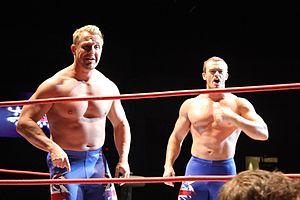
Nicholas Harry Aldis est un catcheur anglais connu pour son travail à la Total Nonstop Action Wrestling de 2008 à 2015 sous le nom de Magnus.